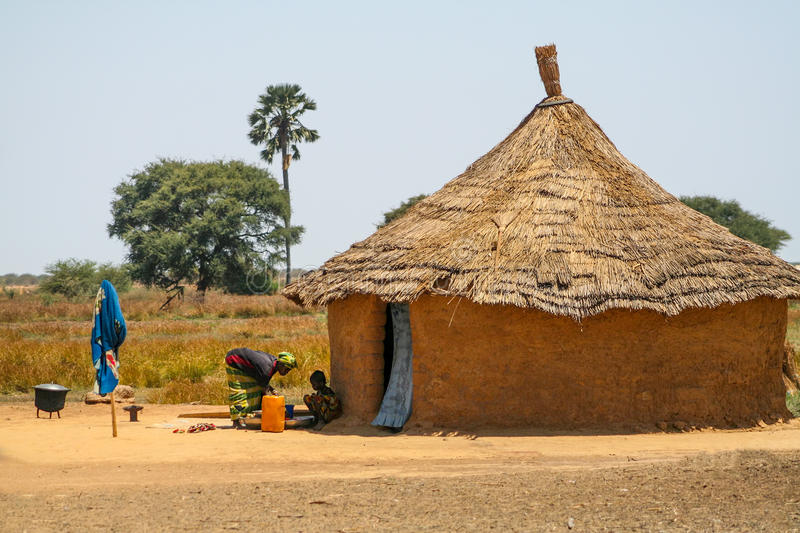
Lii néegub ban la buñ xadde ñax. Am jigéen ju taxaw ci wetam ak doomam mu taxaw ci wetam am ñax mu wert tiim ko.